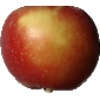
Label: braeburn_apple